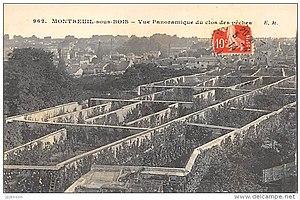
Les murs à pêches à Montreuil-sous-Bois
Les murs à pêches sont des cultures de pêchers en espaliers, palissés, créés dès le XVIIᵉ siècle à Montreuil, en Seine-Saint-Denis,